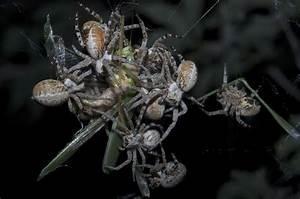
spider